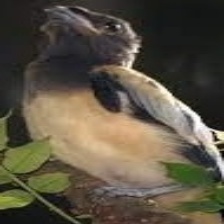
Species: RUFOUS TREPE
Scientific name: DENDROCITTA VAGABUNDA